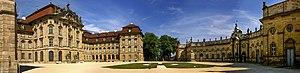
Le château-Weißenstein, édifié à Pommersfelden près de Bamberg, entre 1711 et 1718, sur ordre de Lothar Franz von Schönborn, prince-évêque de Bamberg et électeur de Mayence, est un des principaux spécimens du style baroque franconien.